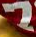
Number: 7